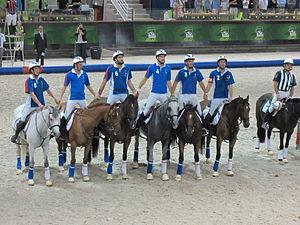
Jeux Equestres mondiaux Matche de poule France Belgique - équipe homme
Les Jeux équestres mondiaux de 2014 sont une compétition d'équitation sportive organisée en Basse-Normandie en 2014. Le dossier a été retenu le 31 mars 2009 par la FEI pour l'organisation de ces Jeux équestres mondiaux. Les épreuves se sont déroulées du 23 août au 7 septembre 2014. Au total, 984 athlètes et 1243 chevaux ont participé à cette édition des JEM, devant 574 000 spectateurs au total.